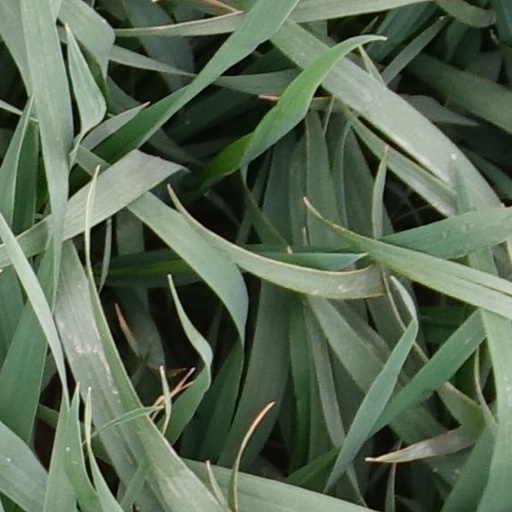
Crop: wheat